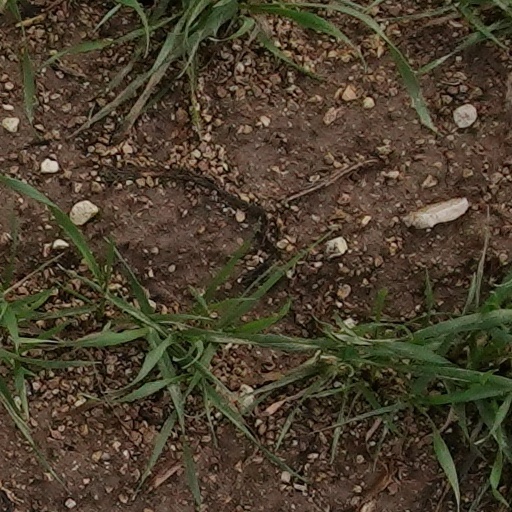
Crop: wheat